Malaysia Airlines Flight 17

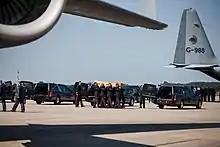
First arrival of bodies at Eindhoven Airport

A Ukraine Foreign Ministry representative said that the bodies found at the crash site would be taken to Kharkiv for identification, to the north. By the day after the crash, 181 of the 298 bodies had been found. Some were observed being placed in body bags and loaded onto trucks.